Glued laminated timber

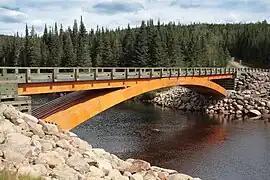
Glulam bridge crossing Montmorency River, Quebec

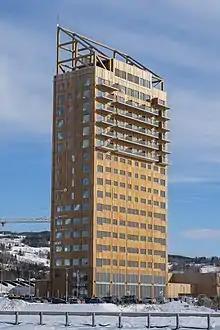
Mjøstårnet, on the shore of Lake Mjøsa.

Pressure-treated glulam timbers or timbers manufactured from naturally durable wood species are well suited for creating bridges and waterfront structures. Wood is naturally resistant to corrosion by salt used for de-icing roadways.